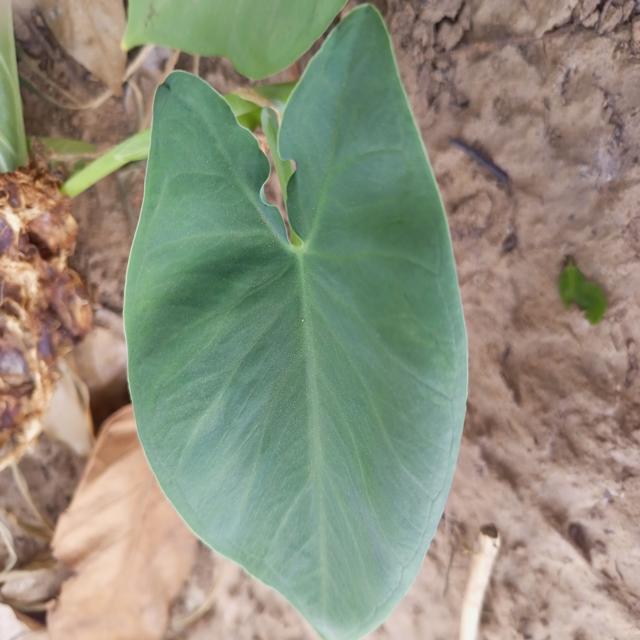
Label: Healthy